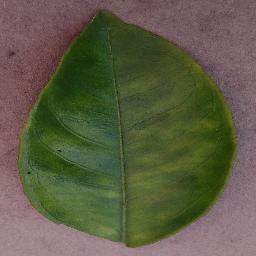
Label: Orange___Haunglongbing_(Citrus_greening)